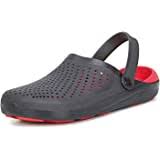
Label: Clog